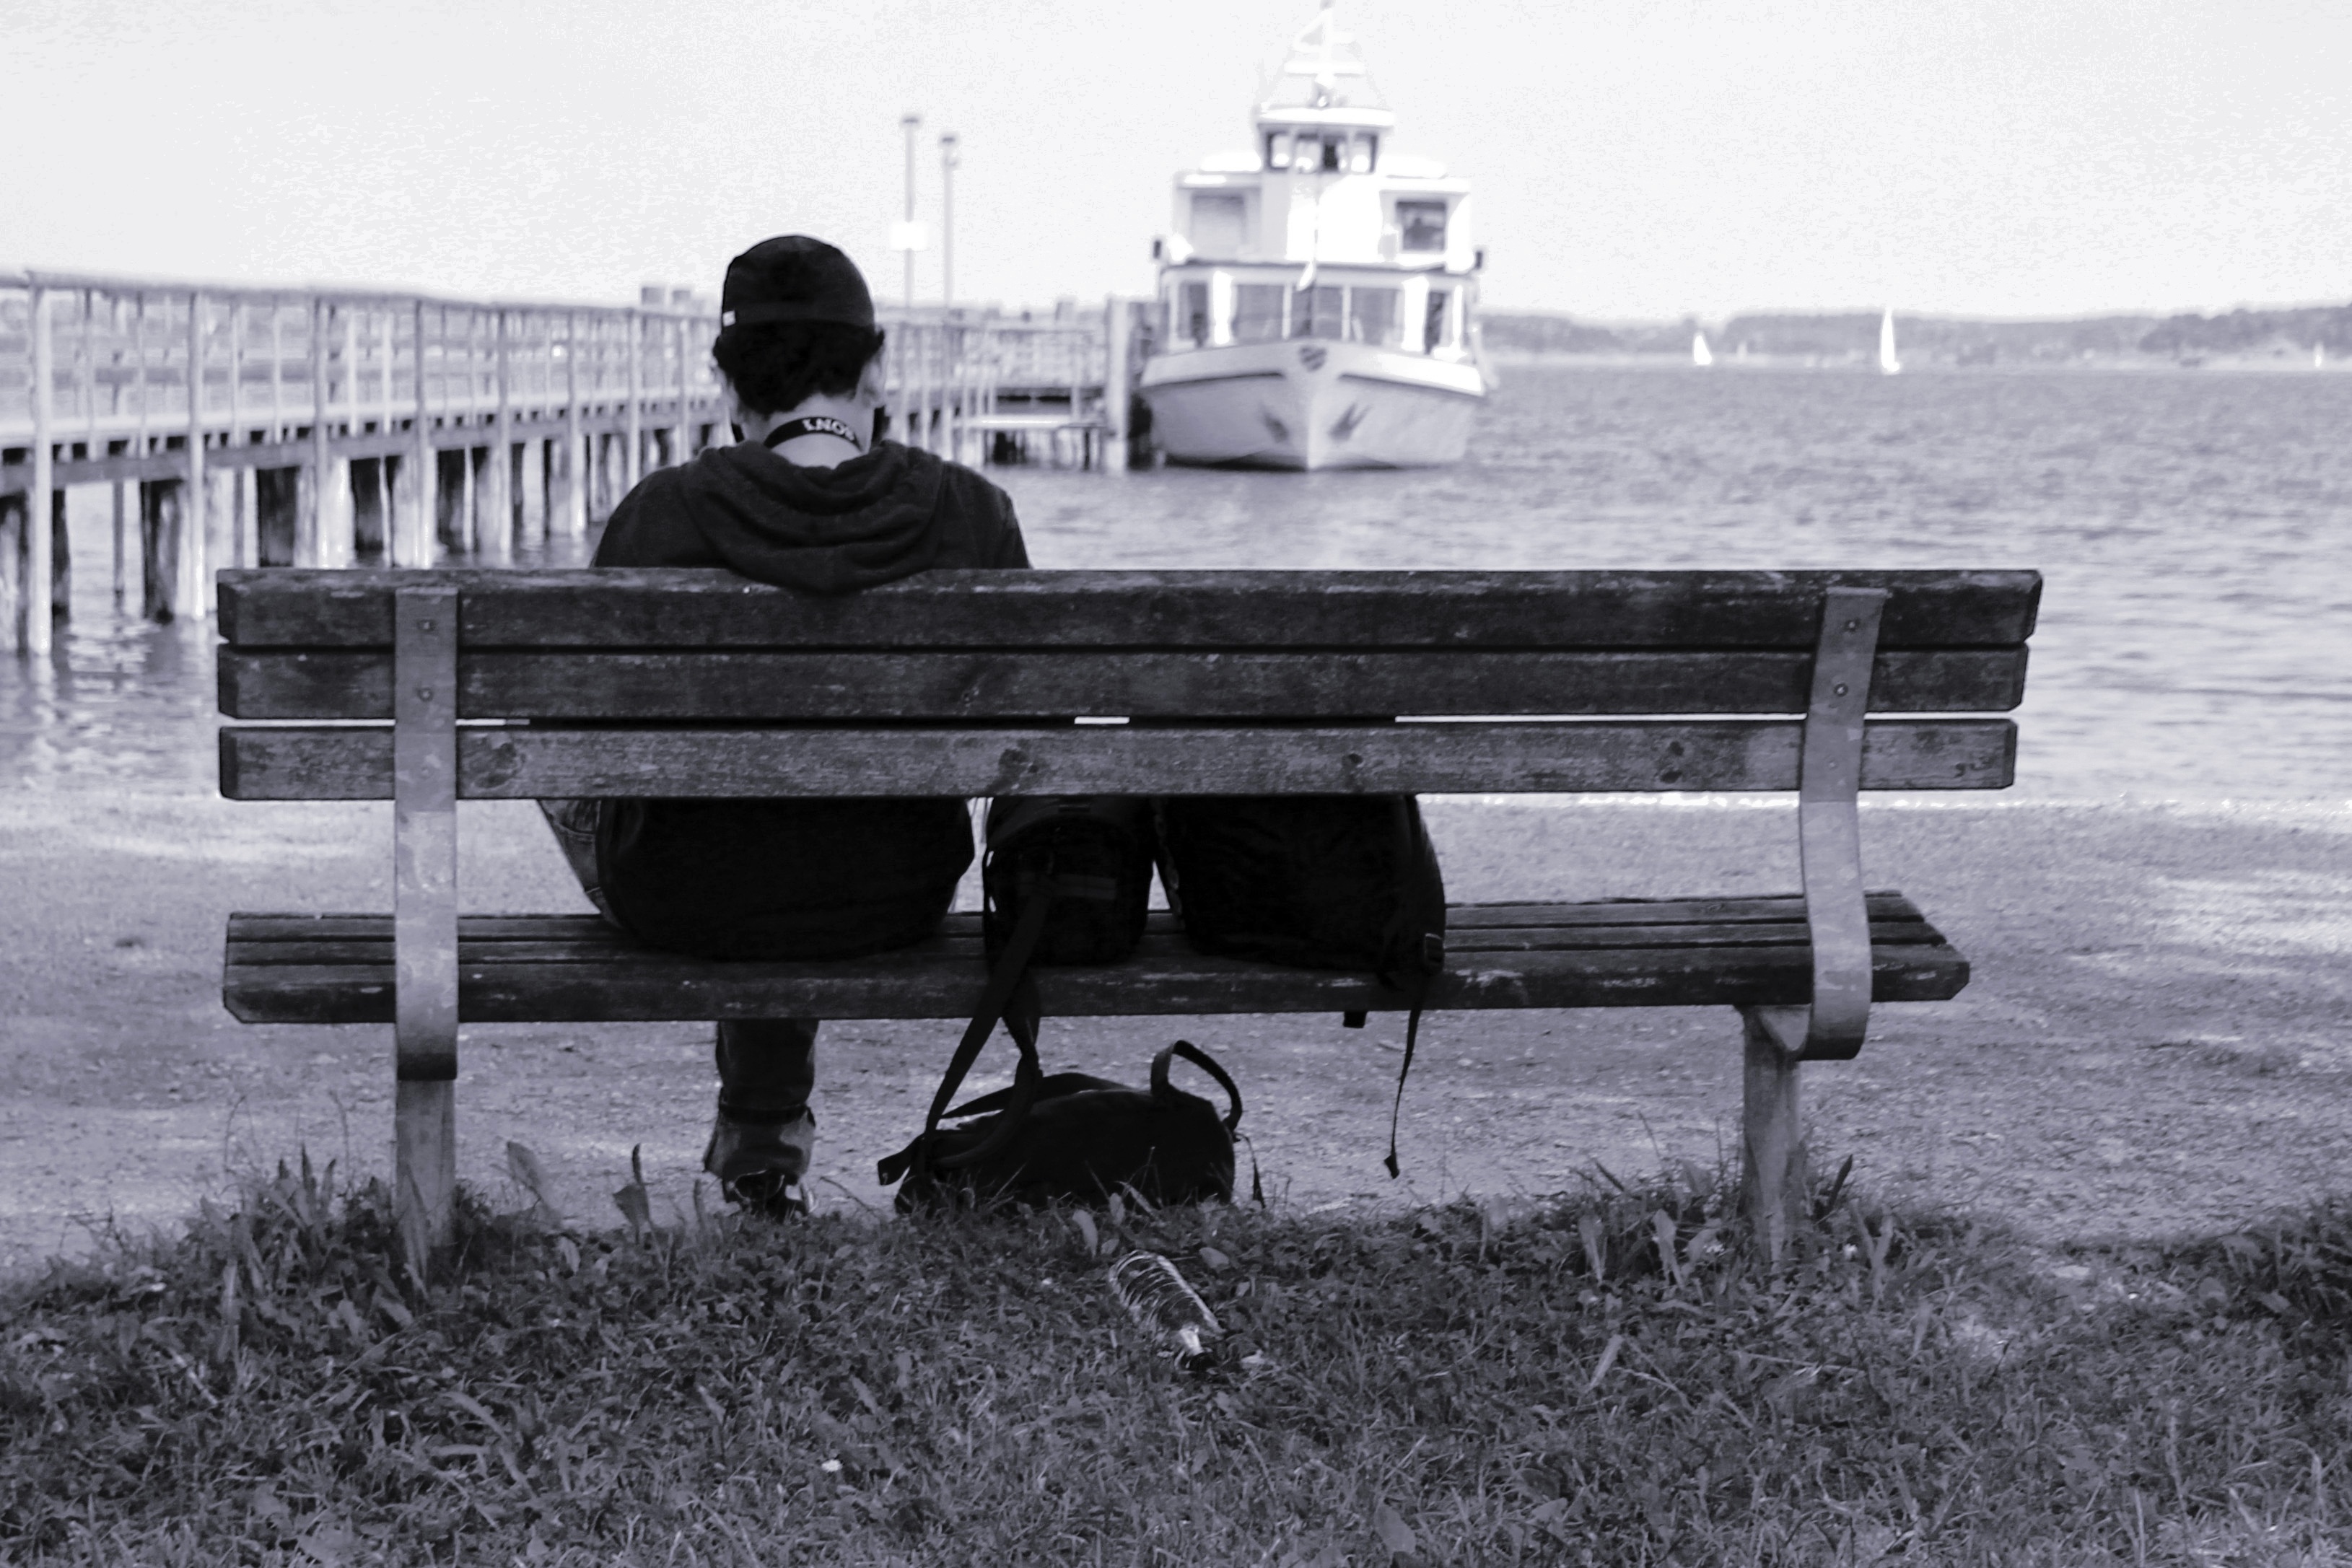
beach, person, dock, black and white, bench, lake, alone, pier, vehicle, human, monochrome, lonely, sit, bank, wait, chiemsee, monochrome photography